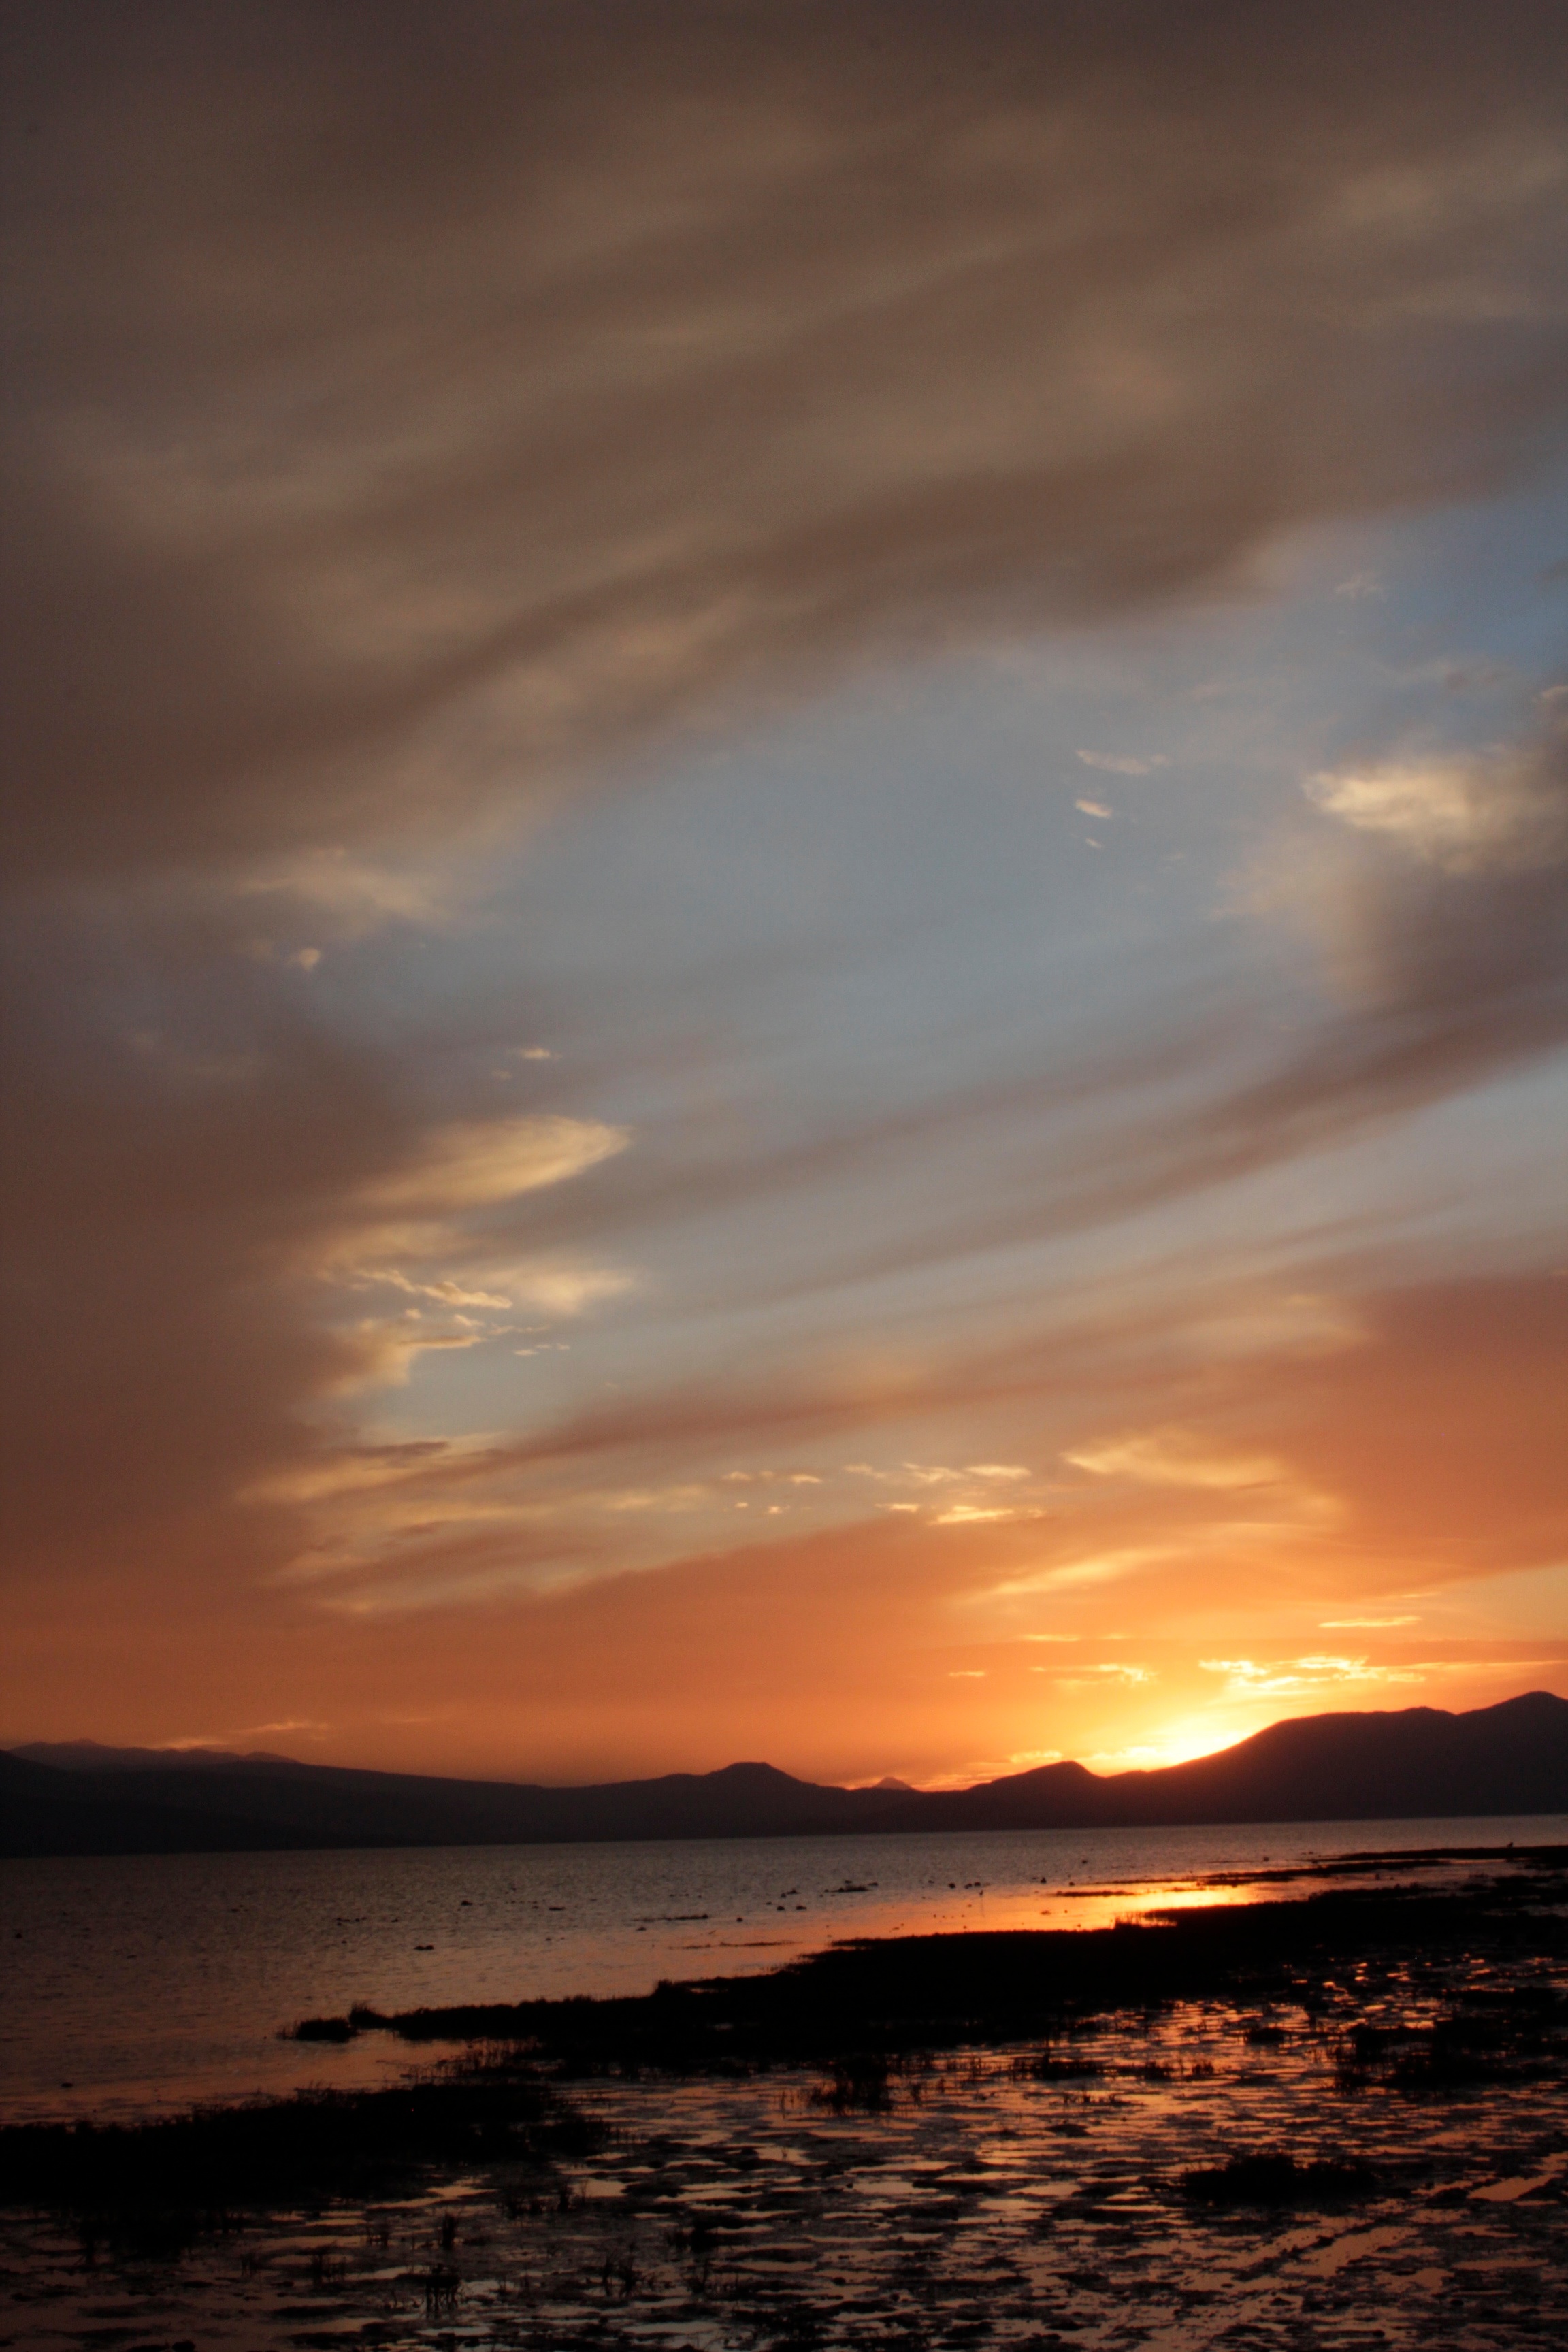
beach, sea, coast, ocean, horizon, cloud, sky, sun, sunrise, sunset, sunlight, morning, shore, wave, dawn, atmosphere, dusk, evening, reflection, afterglow, wind wave, red sky at morning